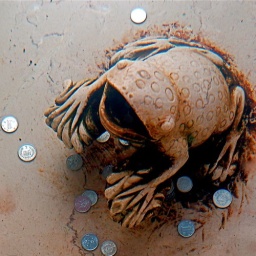
at the bottom of a water filled stone vessel in the Golden Temple Gardens, Kunming